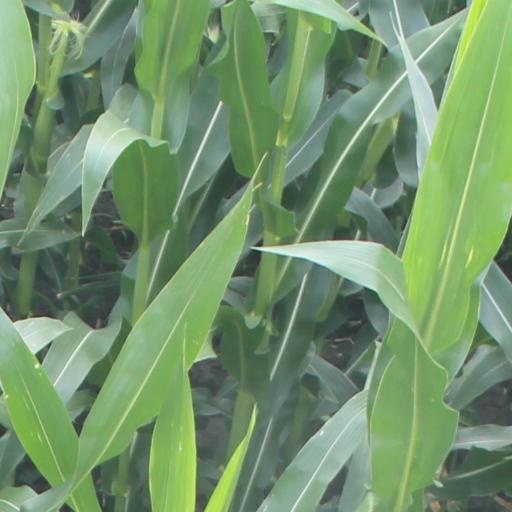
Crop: maize; corn